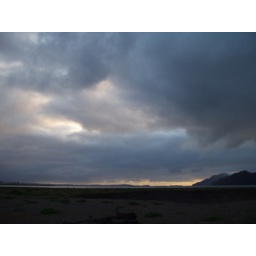
sky over the Big river